Assassination of Gertrude of Merania

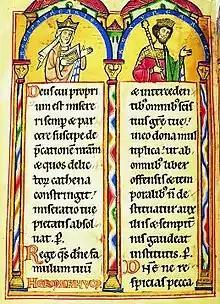
Contemporary depiction of Queen Gertrude and King Andrew II, "", Thuringia, 1213

Andrew II ascended to the Hungarian throne in 1205. As queen consort, Gertrude had unusual (but not unprecedented; see Helena of Serbia) influence over governmental affairs. Theodoric of Apolda, in his hagiography of Elizabeth of Hungary, emphasizes Gertrude's "masculine characteristics". Two sources testify that Gertrude exercised power as regent during the king's absence on military campaigns. When Andrew II launched a campaign against the Cuman chieftain Gubasel in Bulgaria, Gertrude performed a judicial activity over a lawsuit between Abbot Uros of Pannonhalma and the castle serfs of Pressburg (present-day Bratislava, Slovakia) around 1212 or 1213. Another note mentions that when Gertrude was assassinated, the royal seal was lost. Both remarks imply that Gertrude acted as royal governor both times when Andrew led campaigns in Bulgaria and Halych, respectively, which caused resentment among the local elite.